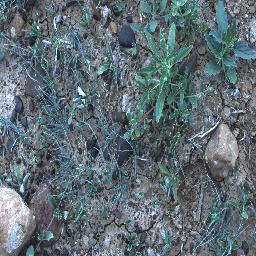
Label: negative